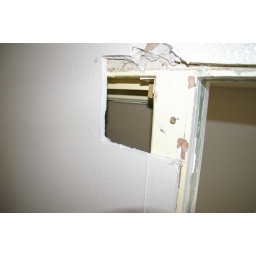
Close-up reveals exterior window in the wall between laundry room and kitchen.